William H. McElfatrick

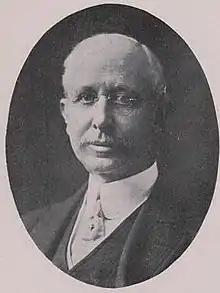
McElfatrick in 1914

William H. McElfatrick (1854 - September 28, 1922) was an American architect who specialized in theaters.